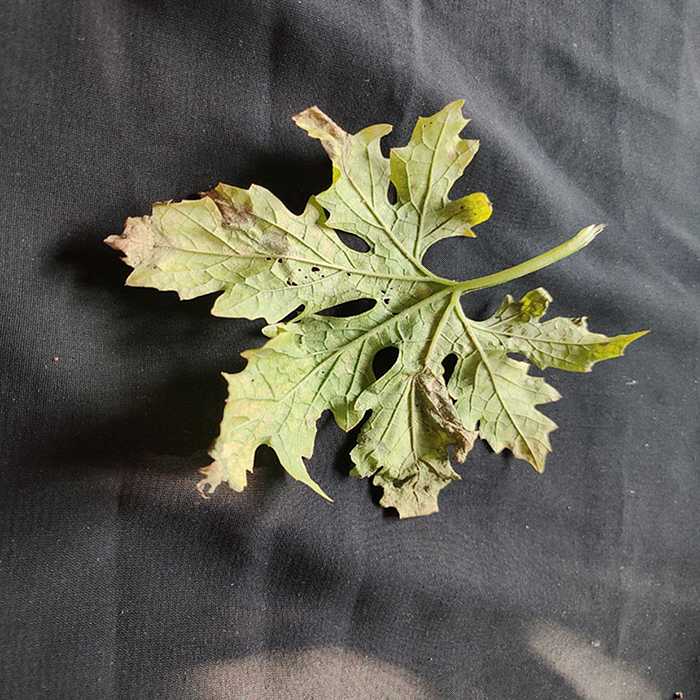
Plant: Bitter Gourd
Label: Fusarium wilt